Maragatha Veenai (film)

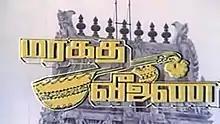
Title card

Maragatha Veenai is a 1986 Indian Tamil-language film directed by Gokula Krishnan, starring Suresh and Revathi. It was released on 14 March 1986.